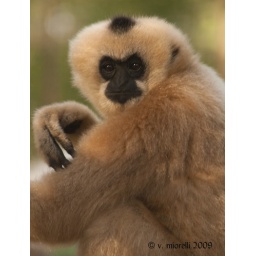
This ape was so content just sitting and taking in the sights.